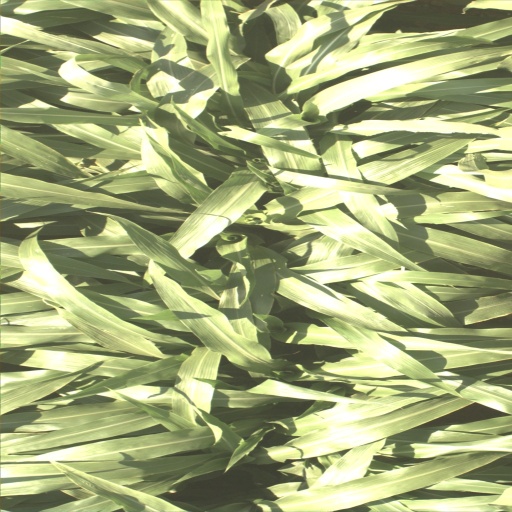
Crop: sorghum